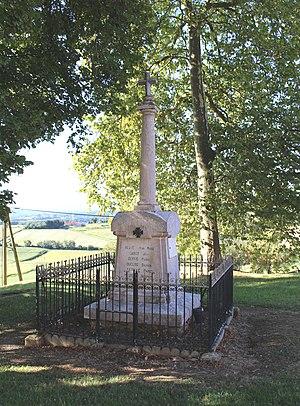
Monument aux morts de Puydarrieux (Hautes-Pyrénées)
Puydarrieux est une commune française située dans le département des Hautes-Pyrénées, en région Occitanie.
Les monuments aux morts de la guerre 1914-1918 peuvent être surmontés d'éléments symbolisant :